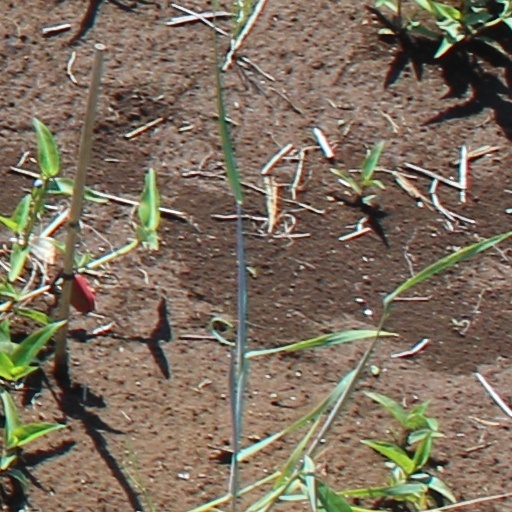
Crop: wheat